Levi Underwood

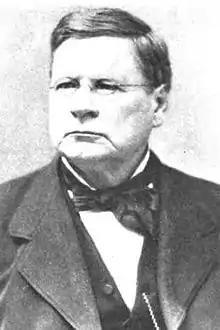

Levi Underwood (December 24, 1821 – March 11, 1902) was a lawyer and politician from Vermont. Originally a Democrat, Underwood's antislavery views caused him to join the new Republican Party when it was founded. Underwood was most notable for his service as the 23rd lieutenant governor of Vermont from 1860 to 1862.